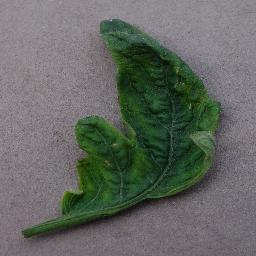
Label: Tomato___Tomato_Yellow_Leaf_Curl_Virus